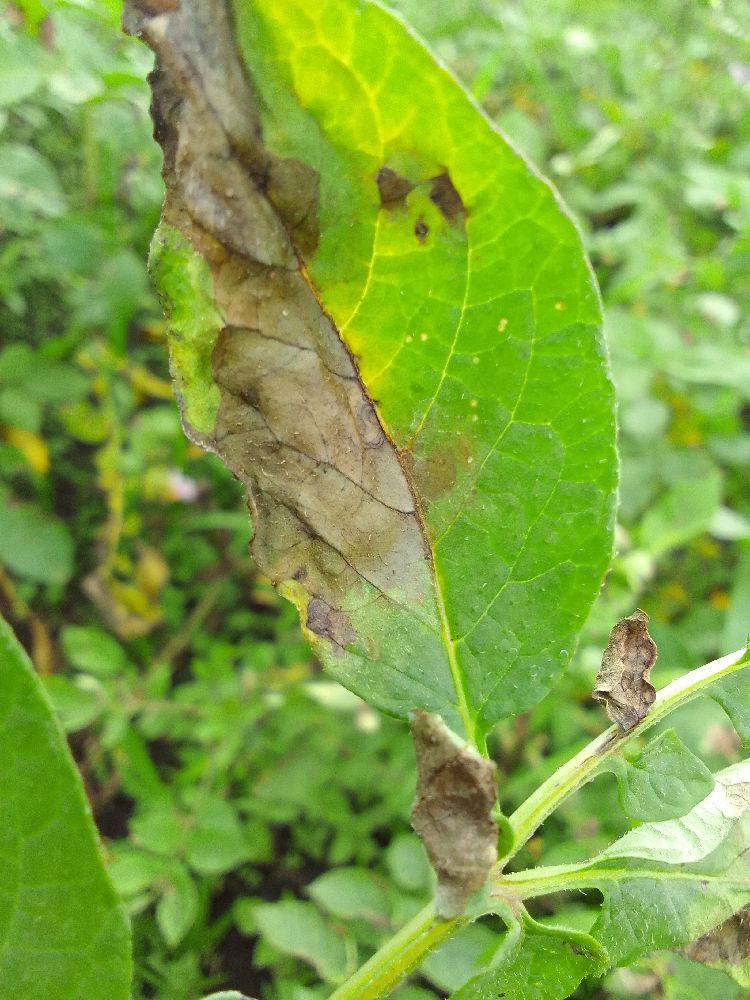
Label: Late blight